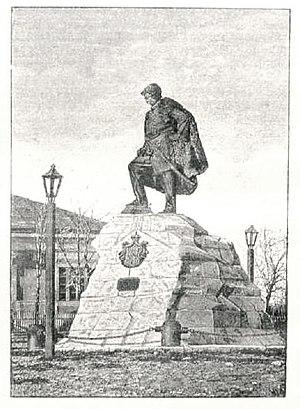
Arghutyan-Yerkaynabazuk, Mkhargrdzeli-Arghutashvili, sera plus tard connu sous le nom de Argutinsky-Dolgoroukov. C'était une famille noble arméno-géorgienne dont le double nom de famille indique leur descendance d’Arghut et de la famille médiévale Mkhargrdzeli. « Dolgoroukov » est une traduction russe directe de « Mkhargdzeli », ce qui signifie littéralement en géorgien « long bras », qui fut accordé par le tsar Paul Iᵉʳ en 1800.